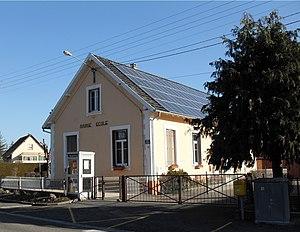
La mairie-école de Romagny-sous-Rougemont
Romagny-sous-Rougemont est une commune française située dans le département du Territoire de Belfort en région Bourgogne-Franche-Comté. Elle fait partie du canton de Giromagny. Le village est situé dans le Pays-sous-vosgien et s'étire le long de la route qui relie Saint-Germain-le-Châtelet à Rougemont. Il abrite actuellement un peu plus de 200 habitants.